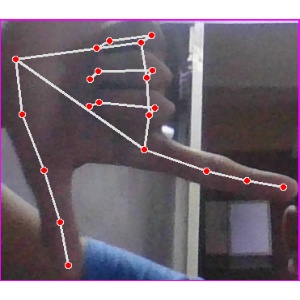
अक्षर: ख